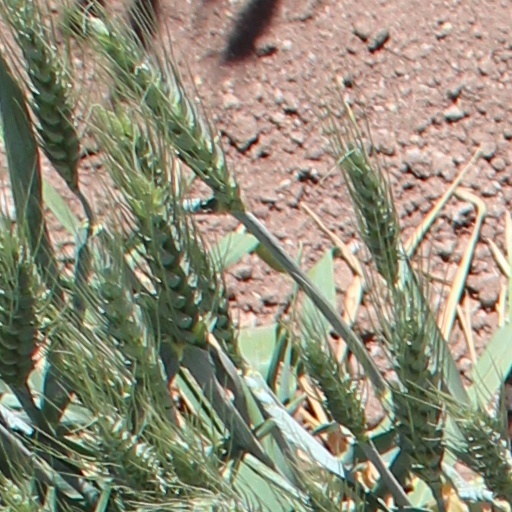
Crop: wheat